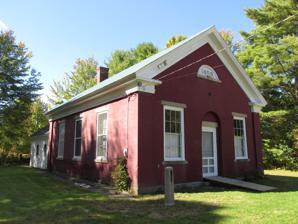
Building: District No. 2 Schoolhouse
Country: United States of America
Year built: 1858
For other uses, see District No. 2 School (disambiguation) . United States historic place District No. 2 Schoolhouse U.S. National Register of Historic Places U.S. Historic district Contributing property Show map of New Hampshire Show map of the United States Location 2851 Wakefield Rd., Wakefield, New Hampshire Coordinates 43°34′23″N 71°1′58″W / 43.57306°N 71.03278°W / 43.57306; -71.03278 Area 0.5 acres (0.20 ha) Built 1858 ( 1858 ) Architectural style Greek Revival, Federal Part of Wakefield Village Historic District ( ID84002521 ) NRHP reference No. 80000270 Significant dates Added to NRHP October 3, 1980 Designated CP March 15, 1984 The District No. 2 Schoolhouse , also known as the Little Red Schoolhouse , is a historic one-room schoolhouse at 2851 Wakefield Road in Wakefield, New Hampshire .  Built in 1858–59, it was at the time one of the finest district schoolhouses in rural New Hampshire.  It was used as a school until 1941, and now houses the museum of the local historical society.  The building was listed on the National Register of Historic Places in 1980. Description and history The former District No. 2 Schoolhouse stands near the northern end of the elongated village of Wakefield, on the southwest side of Wakefield Road a short way south of its junction with East Side Road.  It is a 1 + 1 ⁄ 2 -story brick structure, with a gabled roof and granite foundation.  Its corners have brick pilasters, which rise to entablatures running along the sides.  The main entrance is set in a round-arch opening, and there is a half-round opening in the gable end, filled with a wooden panel marked with the year of construction, 1858.  A single-story wood-frame ell extends to the rear.  The property includes a privy and a fully outfitted 19th-century cobbler's shop. The school was built in 1858, after the previous school was destroyed by fire.  Apparently as a consequence of that fire, the town decided to rebuild in brick, creating what was then noted as one of the finest district schools in the region.  It was used as a public school building until 1941. In 1950 the town leased the building to the Wakefield-Brookfield Historical Society, which purchased it outright in 1956. It now serves as a museum and meeting space for the society. See also National Register of Historic Places listings in Carroll County, New Hampshire References